Royal Oak Foundation

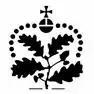
Emblem of the foundation

The Royal Oak Foundation is an alliance of American citizens supporting the mission of the National Trust of England, Wales and Northern Ireland, which is Britain's largest heritage organisation. The foundation is headquartered in New York City.